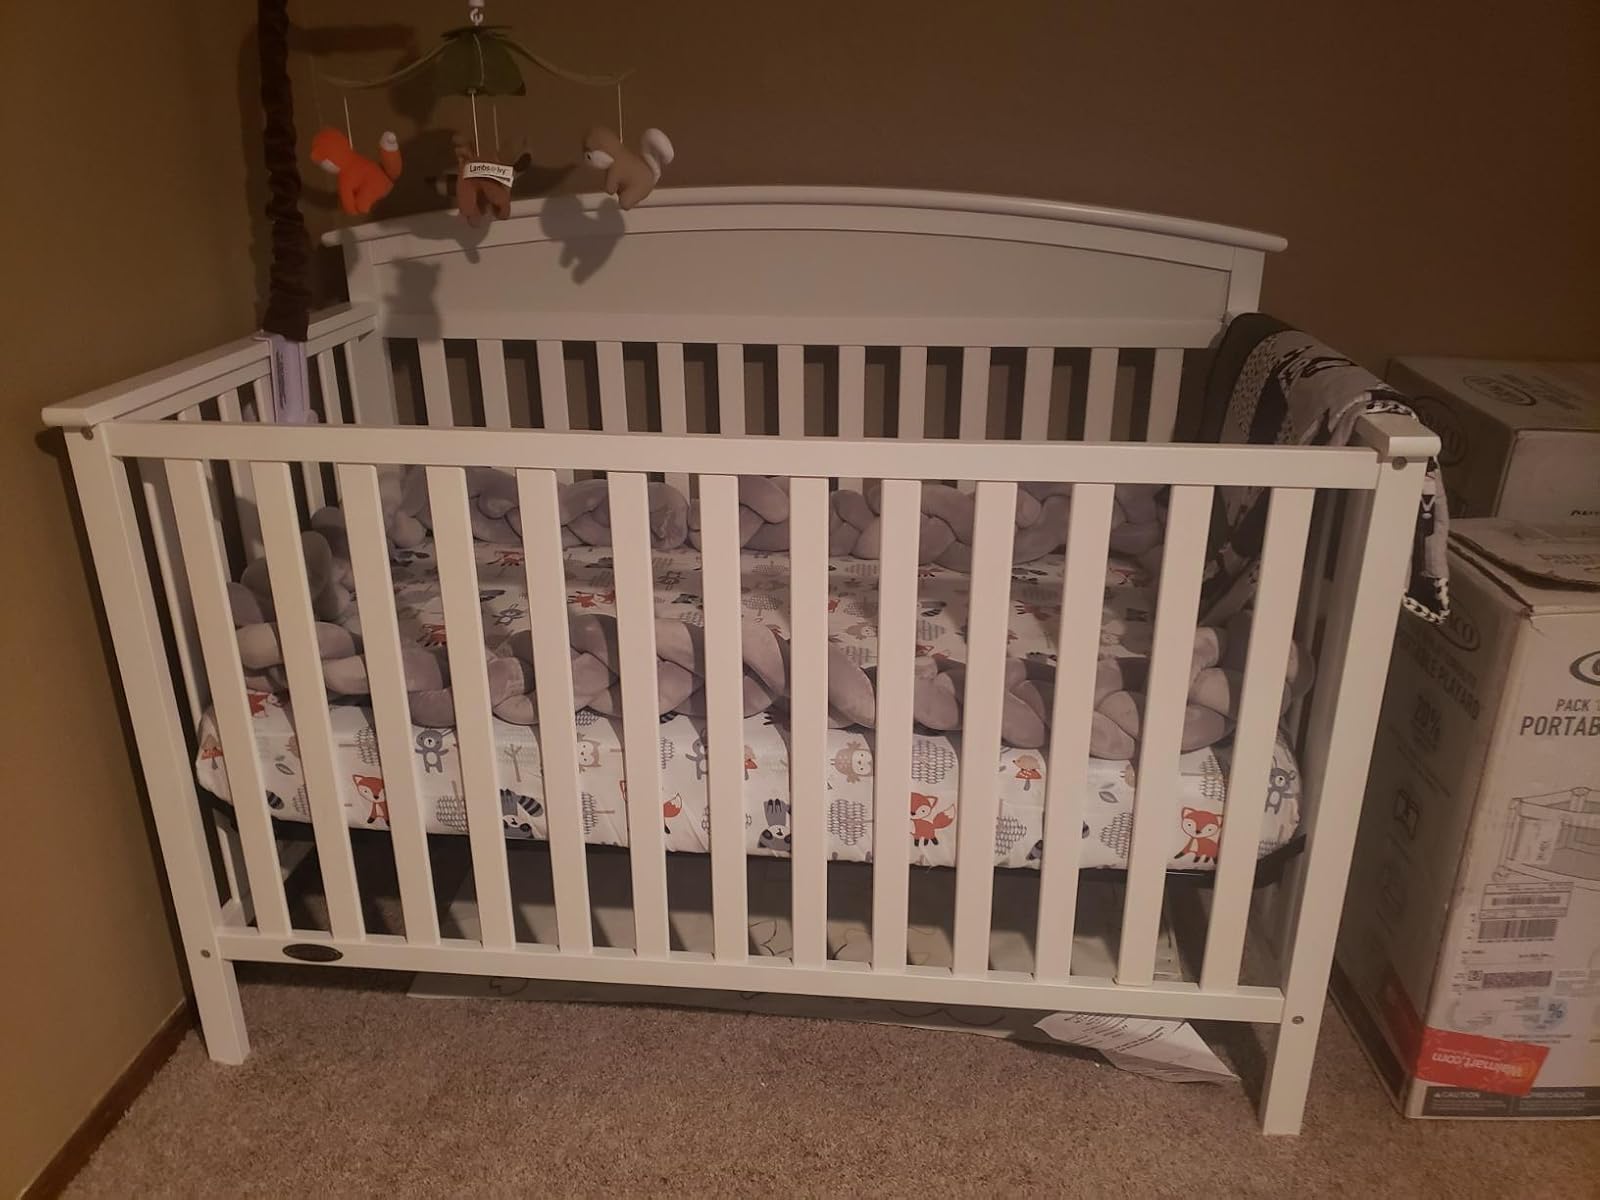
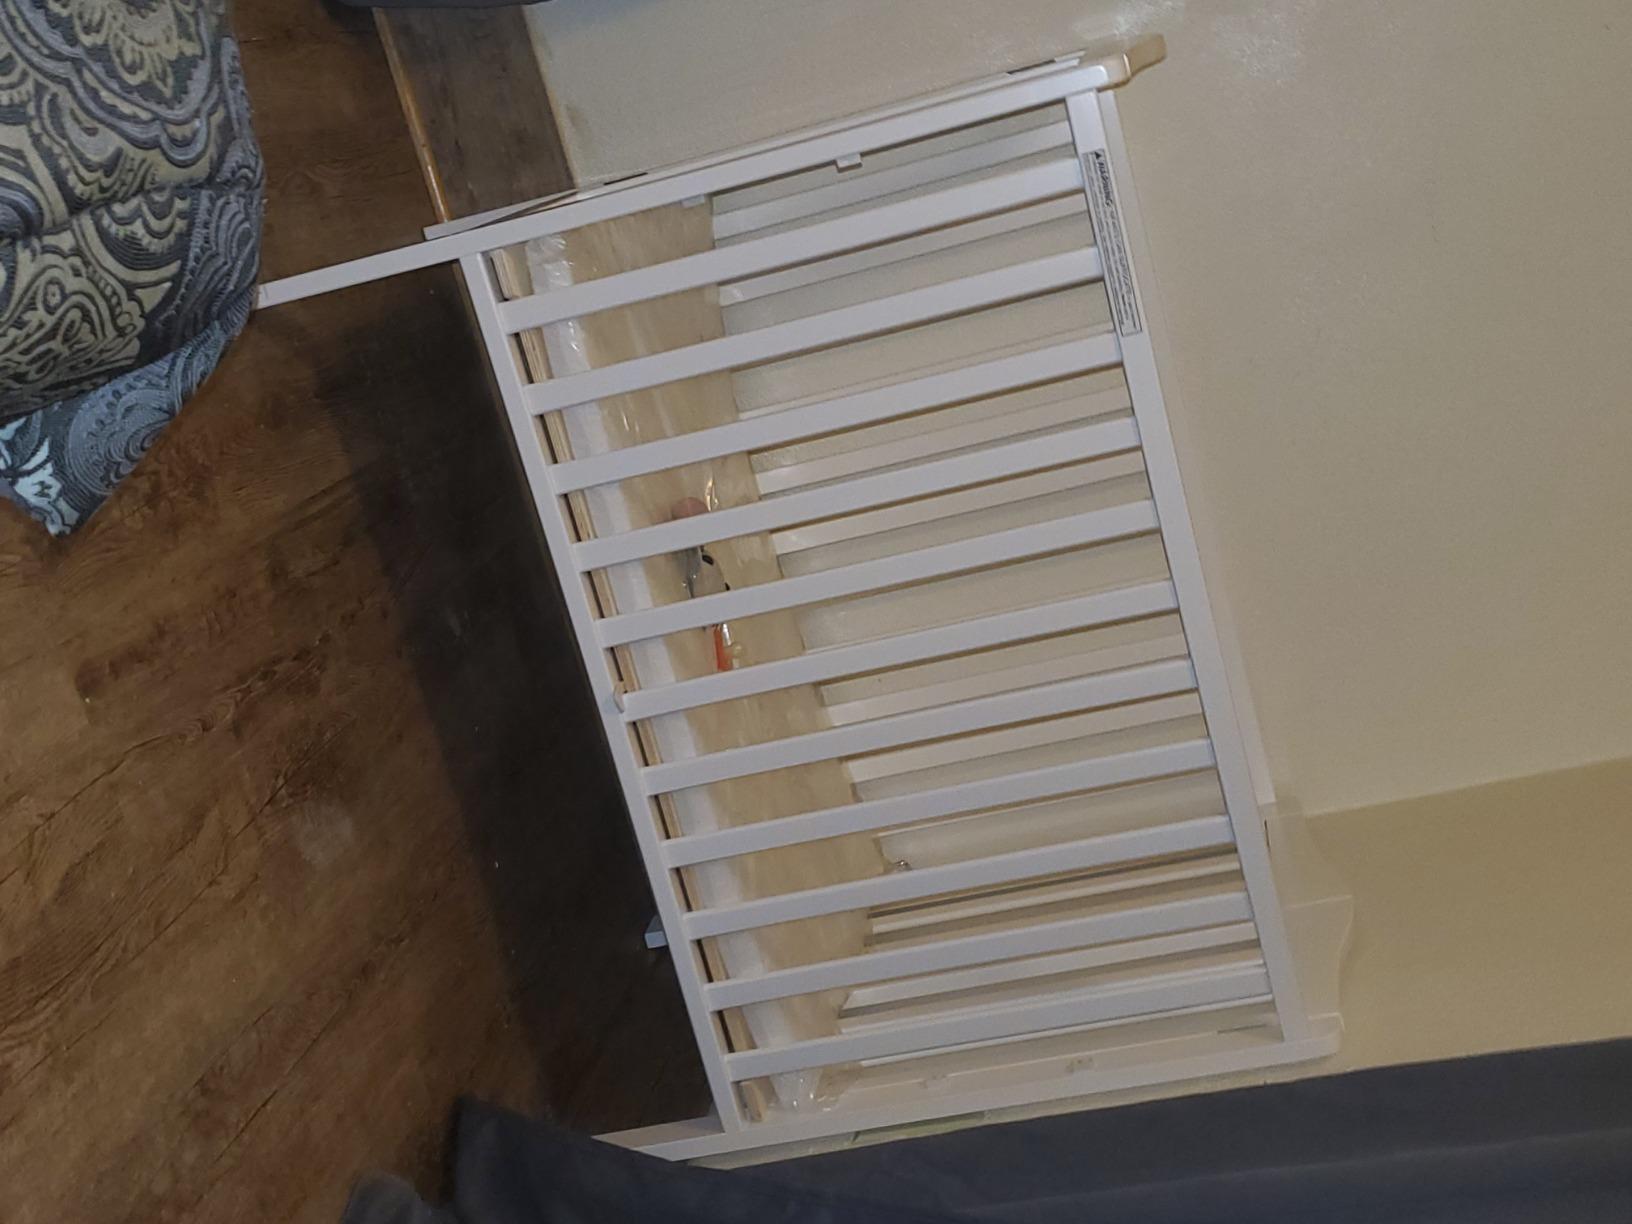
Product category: products_crib
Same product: no